War Production Board

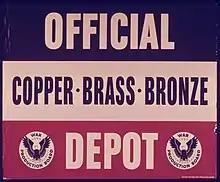

The national WPB's primary task was converting civilian industry to war production. The WPB assigned priorities and allocated scarce materials such as steel, aluminum, and rubber, prohibited nonessential industrial production such as that of nylons and refrigerators, controlled wages and prices, and mobilized the people through patriotic propaganda such as "give your scrap metal and help Oklahoma boys save our way of life". It initiated events such as scrap metal drives, which were carried out locally to great success. For example, a national scrap metal drive in October 1942 resulted in an average of almost of scrap per American.